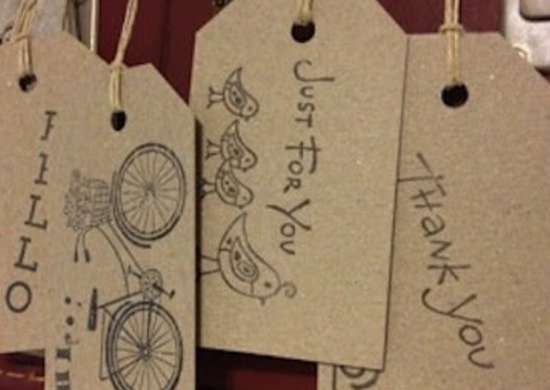
Label: cardboard